Buonarotti Club

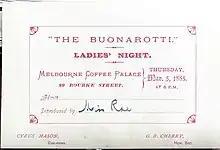
Original copy of "The Buonarotti" Ladies Night guest entry card made out to Miss (Iso) Rae. Mason Firth & McCutcheon. Printers, Melbourne 1885. Private Collection

While other art societies were established around this time, including the Victorian Academy of Arts (1870–1888), the Australian Artists Society (formed in 1886) and the Victorian Artists Society (1888), their purpose was the study and exhibition of art, while the Buonarotti Club was a unique entity. Club members joined one of three 'sections';'Artistic', 'Literary' and 'Musical', though most of its men and women were professional painters, including Frederick McCubbin, Louis Abrahams, Tom Roberts and Jane Sutherland.